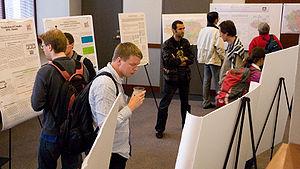
International Symposium on Graph Drawing est une conférence scientifique annuelle dans les domaines du tracé de graphes, de la visualisation d'informations des réseaux d'information, de la théorie géométrique des graphes et la diktyologie, et de sujets connexes.